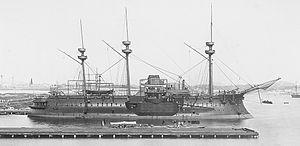
Le cuirassé est un type de navire de guerre apparu à partir du milieu du XIXᵉ siècle, dont le blindage constituait la première caractéristique, et dont l'artillerie principale était composée de pièces d'artillerie les plus puissantes du moment. Au début du XXᵉ siècle, apparut une variante des cuirassés, le croiseur de bataille, avec une artillerie et un déplacement à peine inférieurs à ceux des cuirassés, mais avec un blindage plus léger, et une plus grande vitesse. Les cuirassés les plus modernes de la Seconde Guerre mondiale ont été une synthèse de ces deux types, avant d'être supplantés par les porte-avions d'attaque.
Le navire cuirassé est un type de navire de guerre à vapeur de la seconde moitié du XIXᵉ siècle protégé par des plaques de blindage en fer ou en acier. Ces cuirassés furent développés pour remédier à la trop grande vulnérabilité des navires à coque en bois face aux obus explosifs ou incendiaires. Le premier cuirassé de ce type, La Gloire, fut lancé en novembre 1859 par la Marine française, ce qui força la Royal Navy à construire à son tour de tels navires. Après les premiers affrontements entre cuirassés durant la guerre de Sécession, il devint évident que ceux-ci avaient détrôné les simples navires de ligne et étaient devenus les navires les plus puissants de l'époque.
La jeune école est un courant de la pensée navale française de la fin du XIXᵉ siècle. Elle propose une rupture avec le courant de pensée traditionnelle de l'époque qui était de construire des bateaux de plus en plus importants, en privilégiant au contraire l'utilisation de bateaux plus petits et plus nombreux.